Swargarajyam

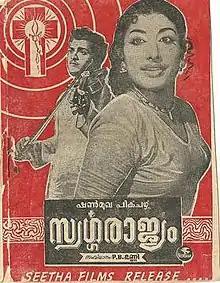

Swargarajyam is a 1962 Indian Malayalam-language film, directed by P. B. Unni and produced by Shanmukha Pictures. The film stars T. R. Omana, T. S. Muthaiah, Ambika and Angamuthu. The film had musical score by M. B. Sreenivasan.